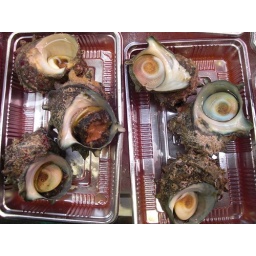
At the wholesale fish market in Kashiwa